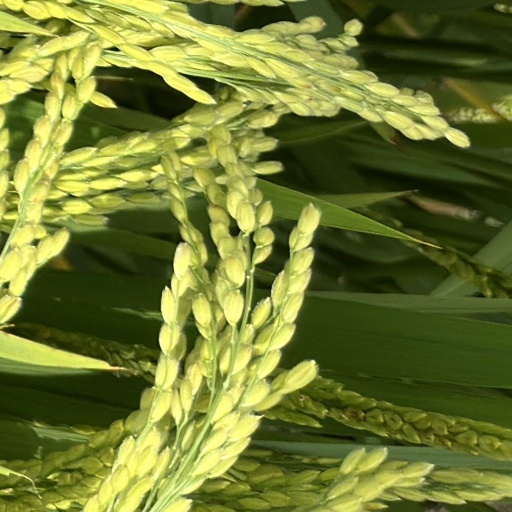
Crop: rice